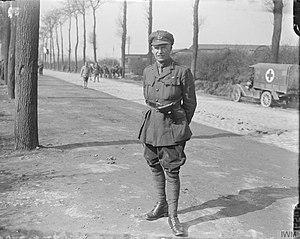
Reginald John Pinney est un officier supérieur de l'Armée britannique, né le 2 août 1863 et mort le 18 février 1943. Général de division durant la Première Guerre mondiale, il s'illustre notamment à la bataille d'Arras, inspirant à Siegfried Sassoon son poème Le Général.